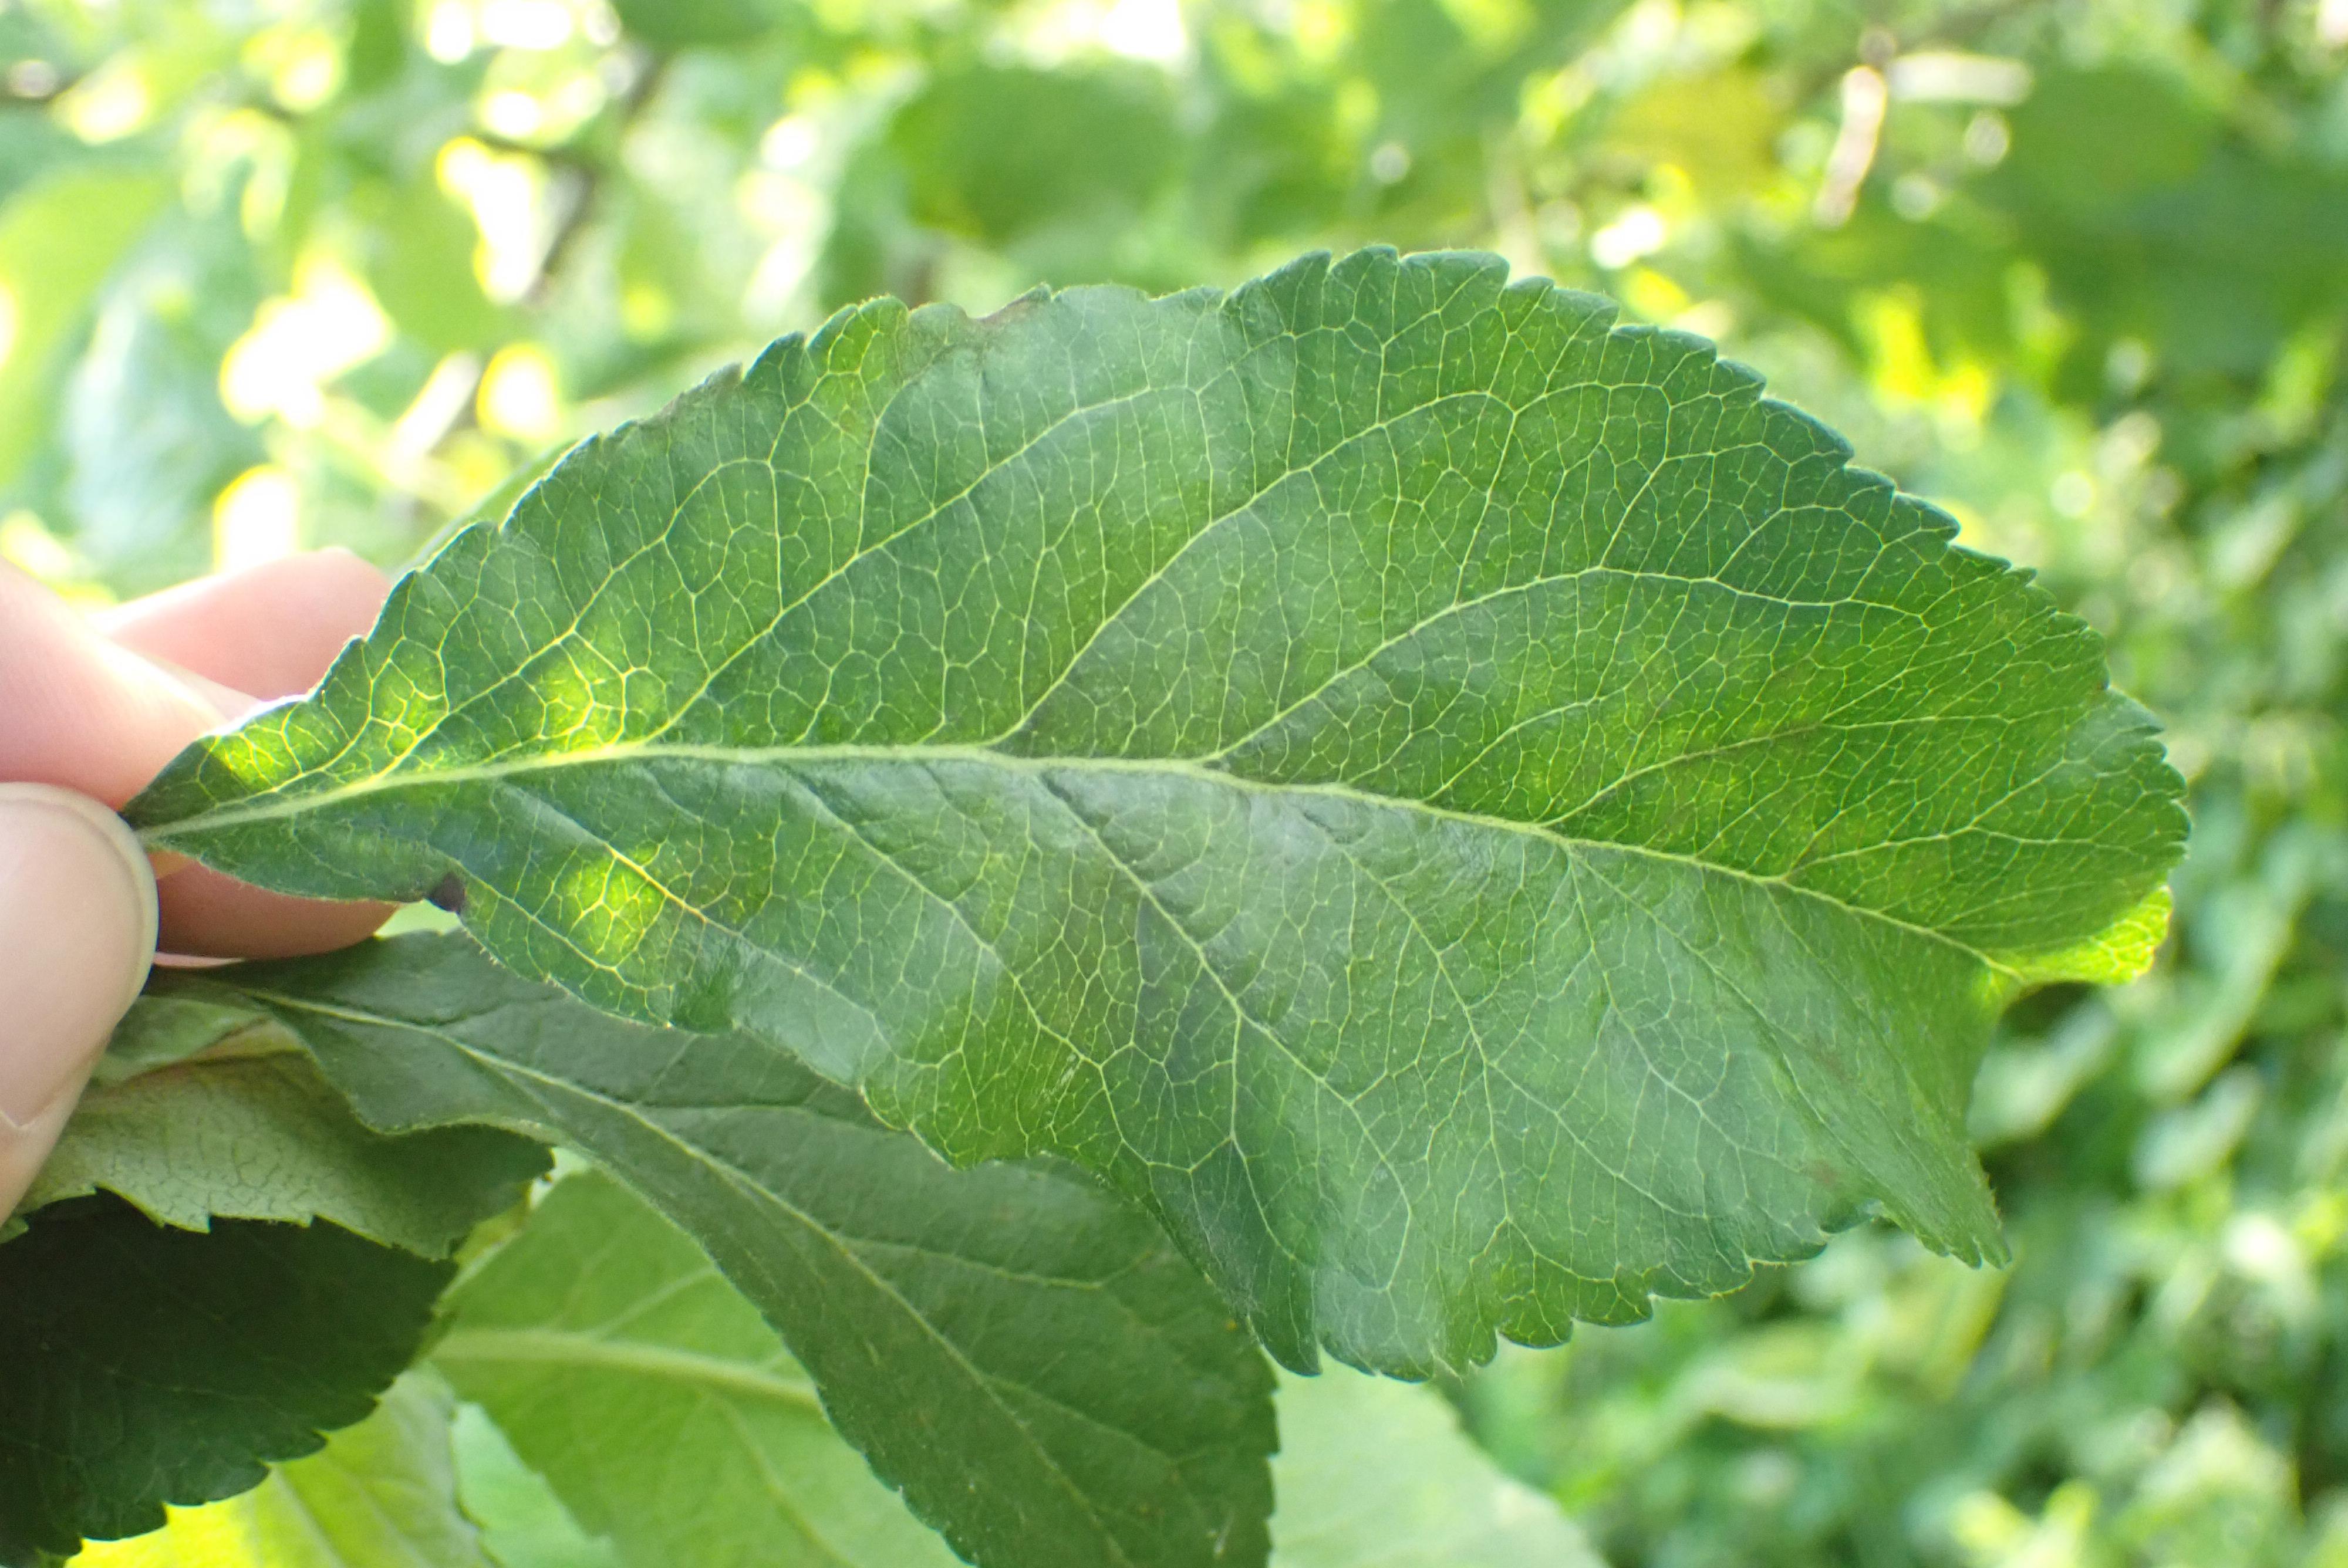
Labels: scab